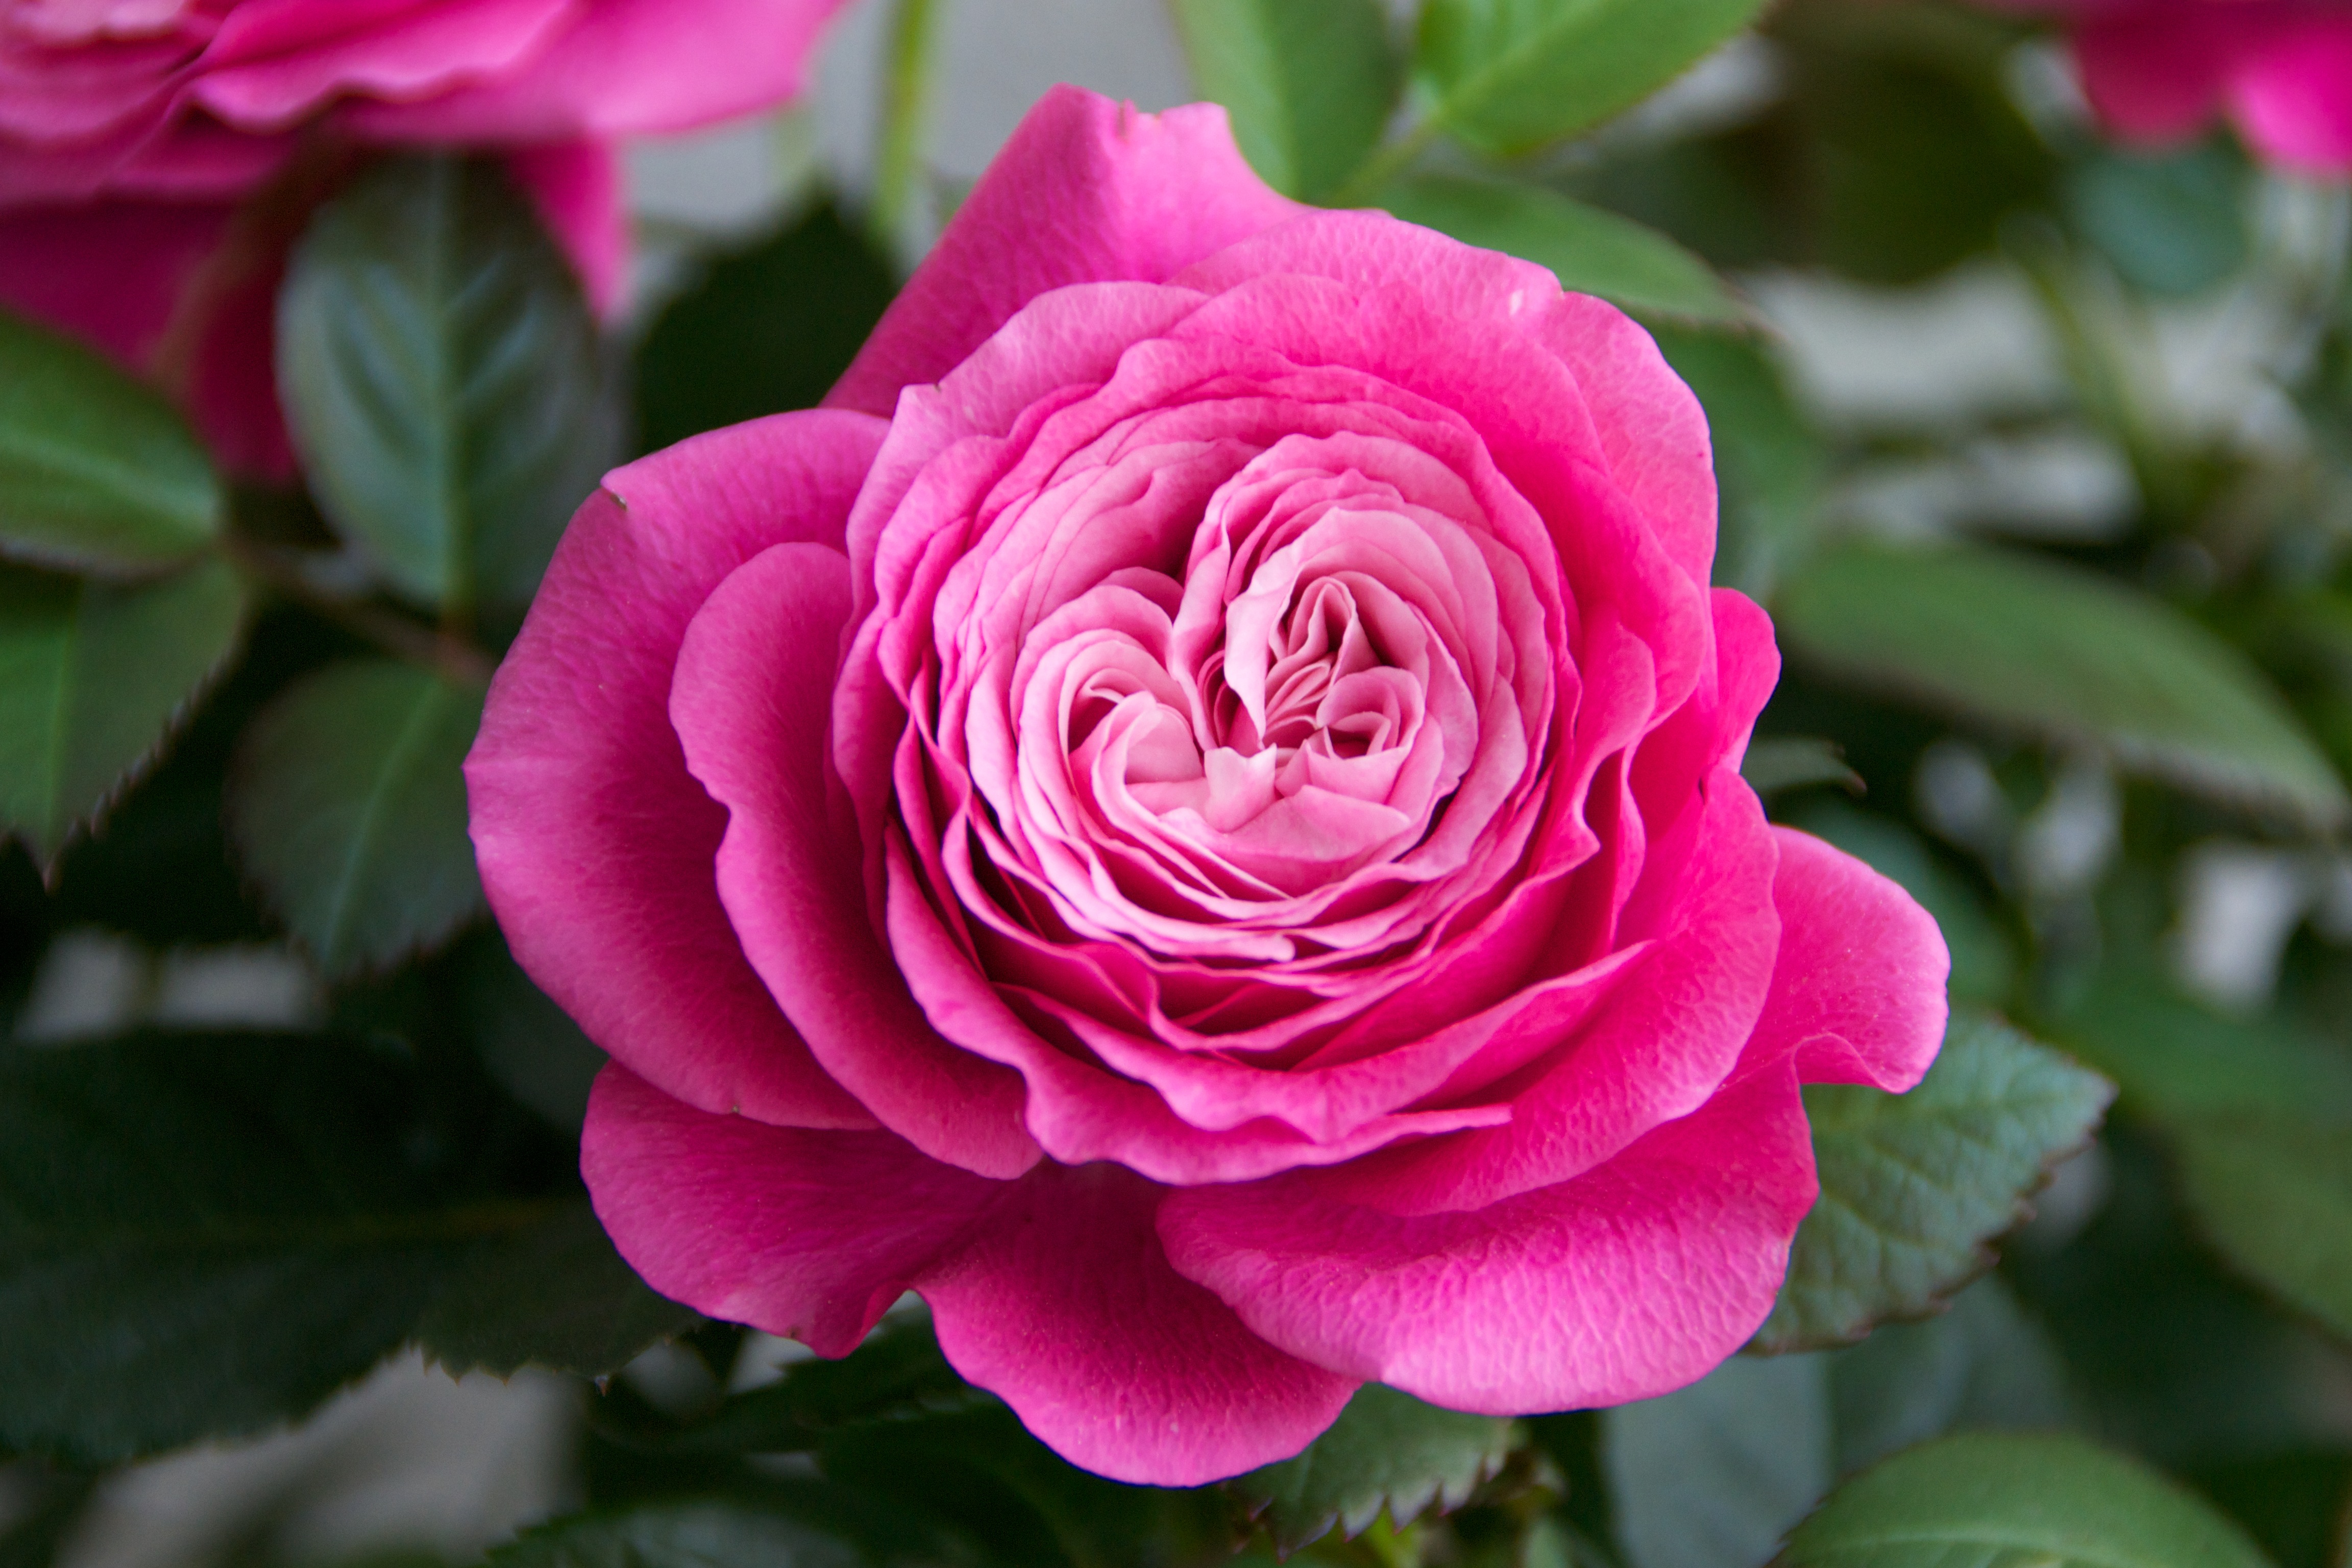
blossom, plant, flower, petal, bloom, rose, pink, flora, flowers, roses, beauty, floribunda, fragrance, rose bloom, flowering plant, garden roses, rose family, land plant, rosa centifolia, rose order, camellia sasanqua, rosa gallica